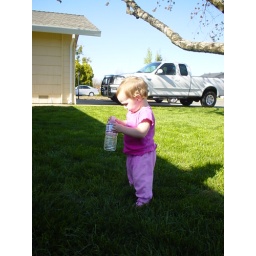
yummm grass in the water bottle